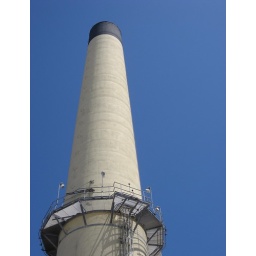
A day of blue, blue sky in Los Angeles. 10 points if you find where this photo was blogged.